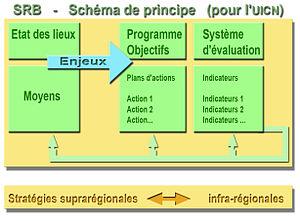
éléments de base d'une SRB (stratégie régionale de biodiversité) pour l'UICN, sur la base de travaux faits avec des collectivités, parcs naturels régionaux et divers acteurs impliqués dans la gestion et protection de la biodiversité (ex
Une stratégie régionale pour la biodiversité est une stratégie déclinant une stratégie nationale ou « supra-nationale ».